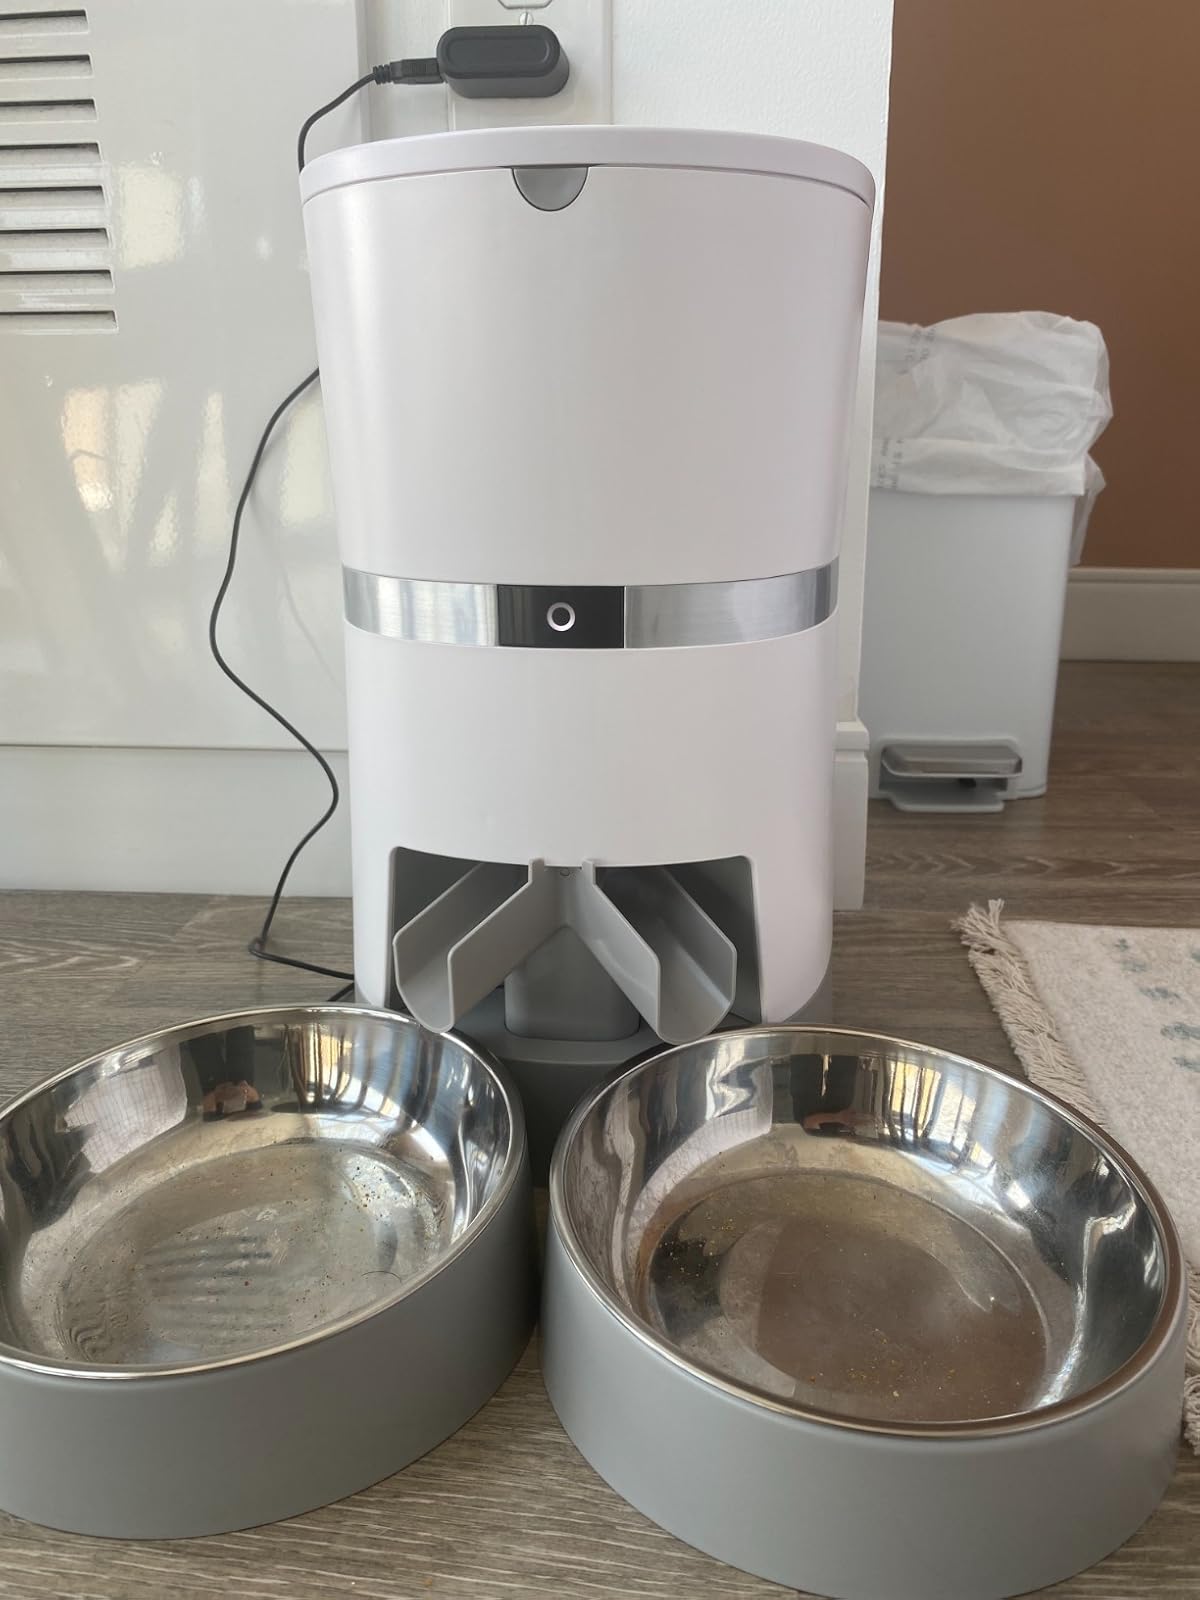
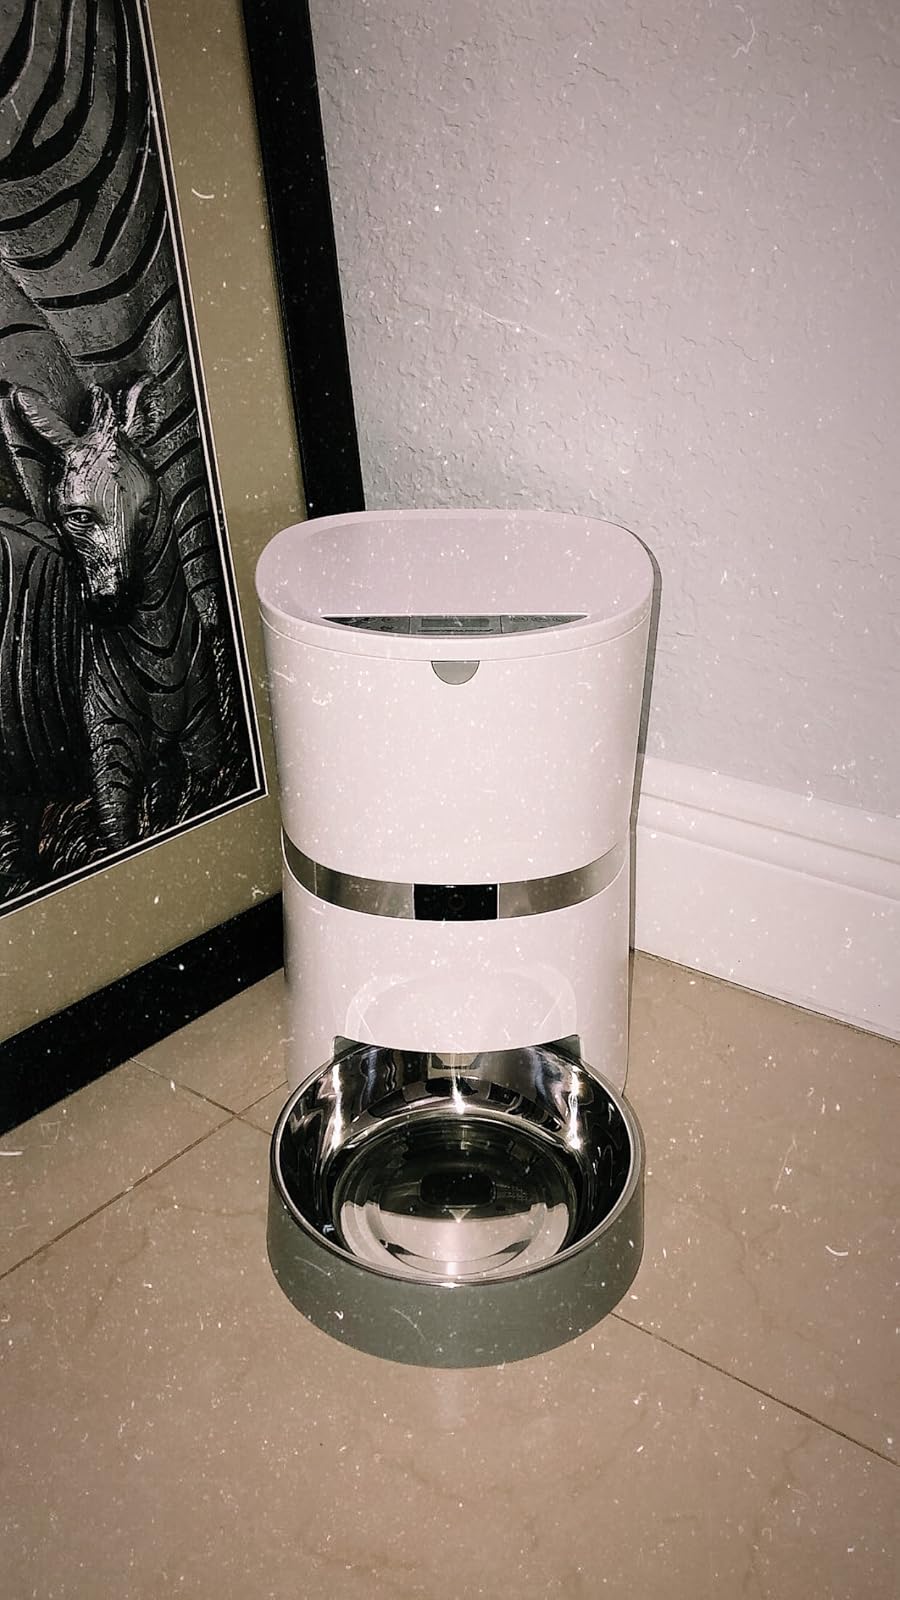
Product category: items_feeder
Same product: no